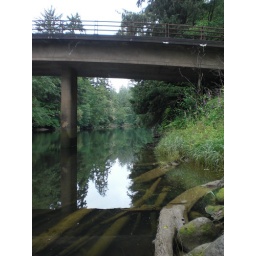
bridge over loggy water